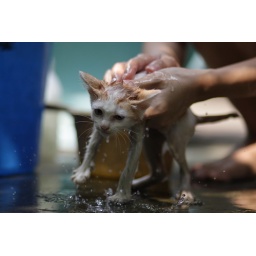
Male ginger and white kitten for adoption. good with baths as you can see. taken by my sister.